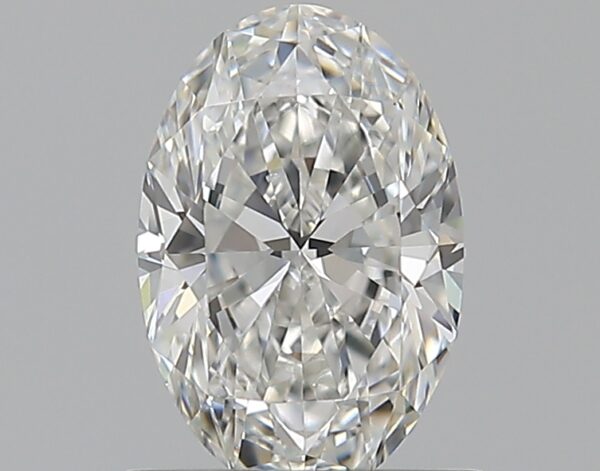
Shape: oval
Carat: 0.72
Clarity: VS2
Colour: F
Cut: EX
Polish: EX
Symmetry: VG
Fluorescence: M
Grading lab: GIA
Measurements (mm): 7.35 x 4.88 x 3.04